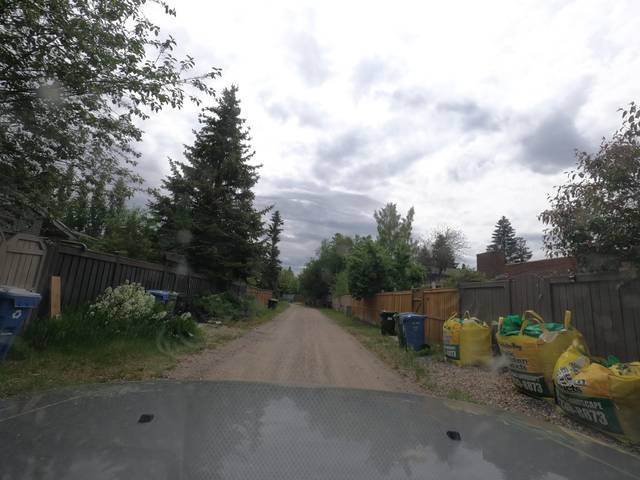
Region: Canada
Coordinates: 50.938, -114.055